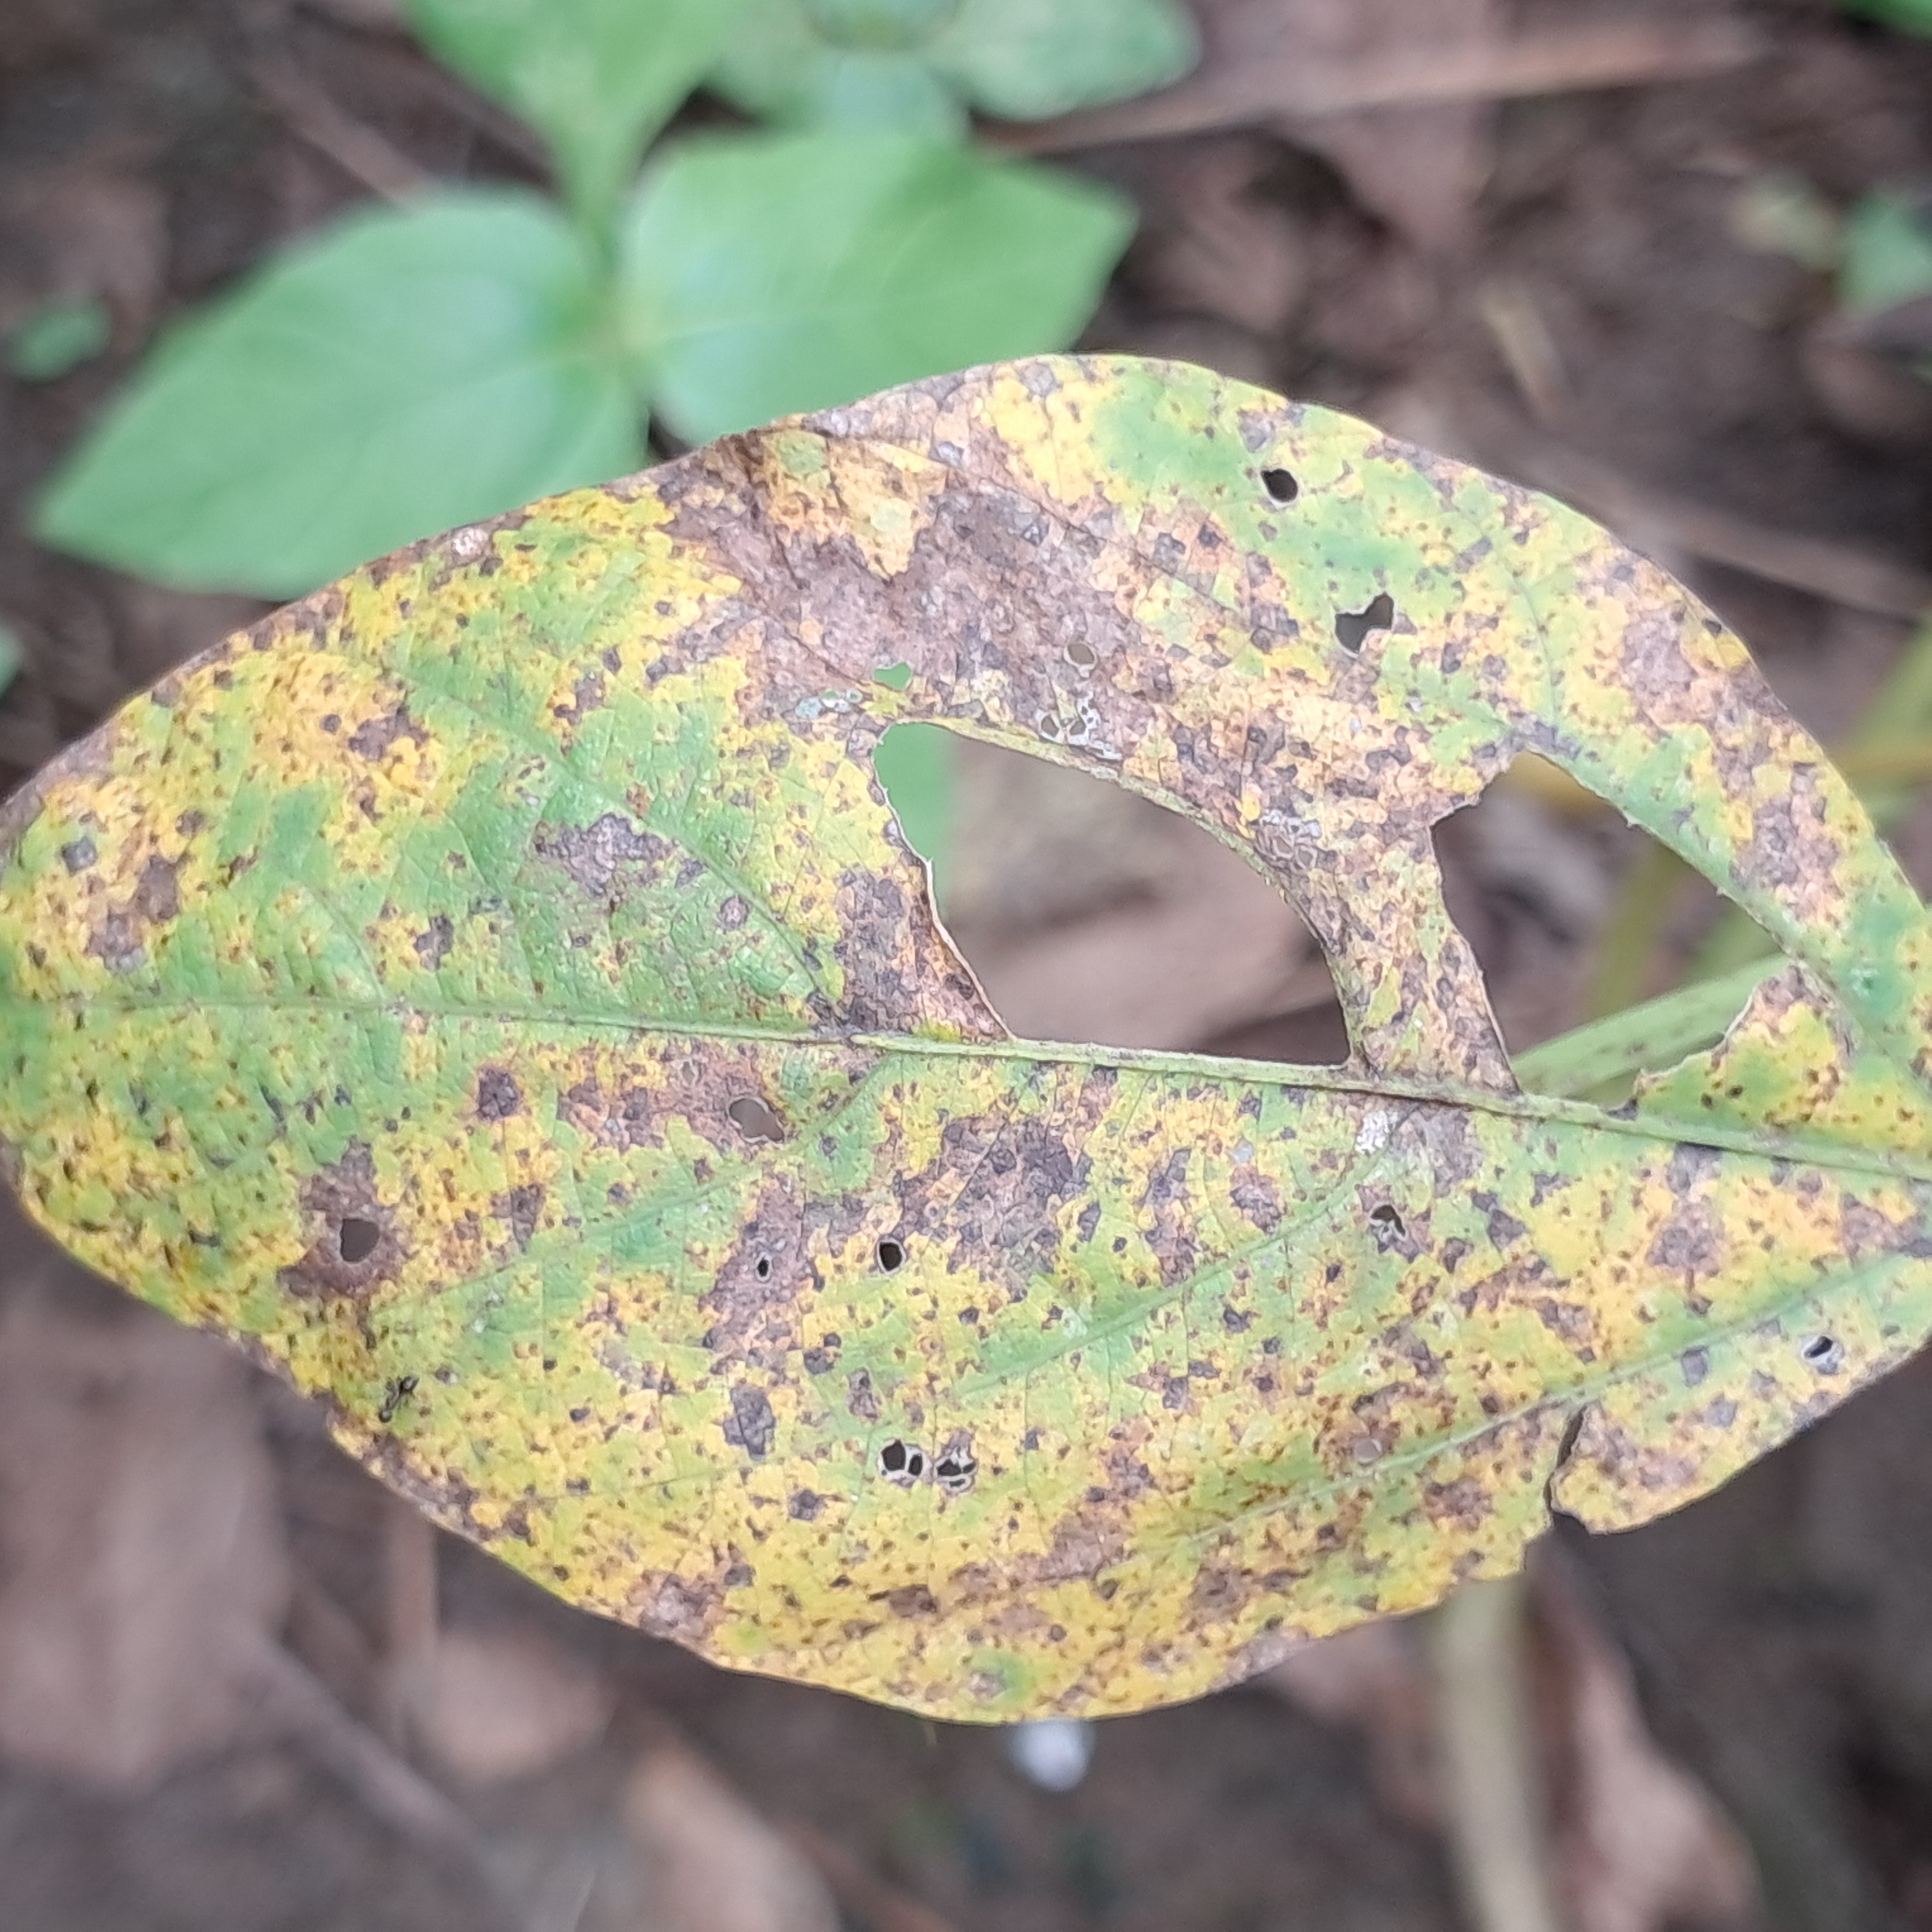
Label: Rust